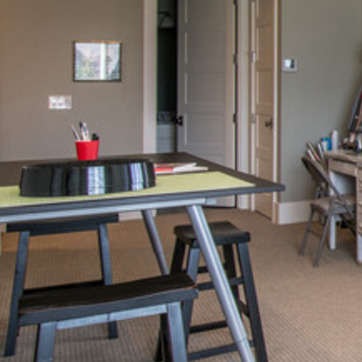
Material: paper